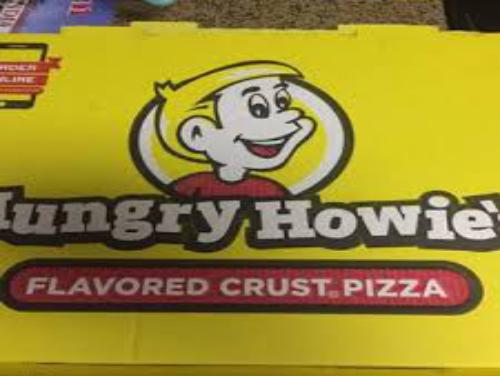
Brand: Hungry Howie's Pizza
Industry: Food